Biddeford, Maine

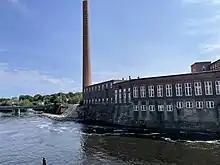
The old mills of Biddeford

Biddeford is one of Maine's fastest-growing commercial centers, due to its close proximity to the Seacoast Region of New Hampshire and to northern Massachusetts. In recent years, strip malls have developed along the State Route 111 corridor. In late 2006, a shopping center known as The Shops at Biddeford Crossing opened, with 20 stores and five restaurants.